Unakkul Naan

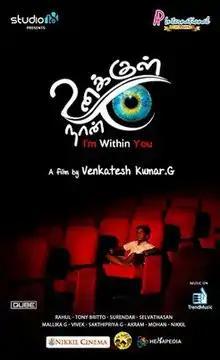

Unakkul Naan is a 2016 Tamil film directed by Venkatesh Kumar G in his feature film debut.